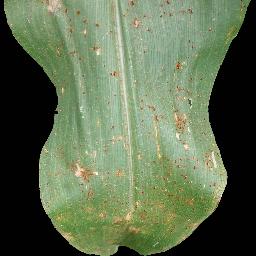
Label: Corn_(Maize)___Common_Rust